Nintendo New York

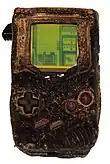
The bomb-damaged Game Boy unit in public display

The museum on the second story once displayed a Game Boy previously owned by Dr. Stephan Scoggins, a medic who was deployed during the Gulf War. The front of the console was severely burned and melted in his barracks during a bombing, and while still in service, Scoggins sent the console to Nintendo of America's magazine "Nintendo Power" hoping they could replace it. While the technicians that received the console determined it was a "lost cause", they discovered it could still be powered on and that the Start and Select buttons still worked, inserting a copy of "Tetris" to test it with. "Nintendo Power" sent Scoggins a replacement Game Boy "as a special 'Desert Storm' courtesy", and his letter asking for a replacement along with pictures of the console were featured in issue #26 of the magazine. The damaged Game Boy was later displayed at the store since its opening as a testament to the console's durability, remaining powered on and receiving timely maintenance until it was confirmed in 2023 that it was returned to Nintendo of America's headquarters in Redmond, Washington.